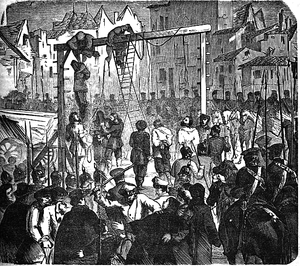
Aleksandr Fiodorovitch Hilferding, ou Gilferding selon la transcription russe, né le 2 juillet 1831 à Varsovie, mort le 20 juin 1872 à Kargopol, est un diplomate de l'Empire russe, slaviste et slavophile, folkloriste, collecteur de bylines et chercheur dans ce domaine, membre correspondant de l'Académie des sciences de Saint-Pétersbourg à partir de 1856.